2007 Dubai Sevens

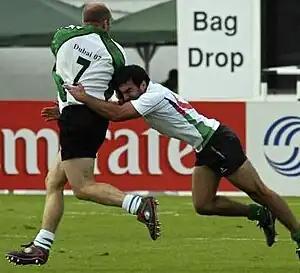
2007 Dubai Sevens

The Dubai Sevens is played annually as part of the IRB Sevens World Series for international rugby sevens (seven-a-side version of rugby union). The 2007 competition, which took place on November 30 and December 1 at the Dubai Exiles Rugby Ground, was the first Cup trophy in the 2007-08 IRB Sevens World Series.